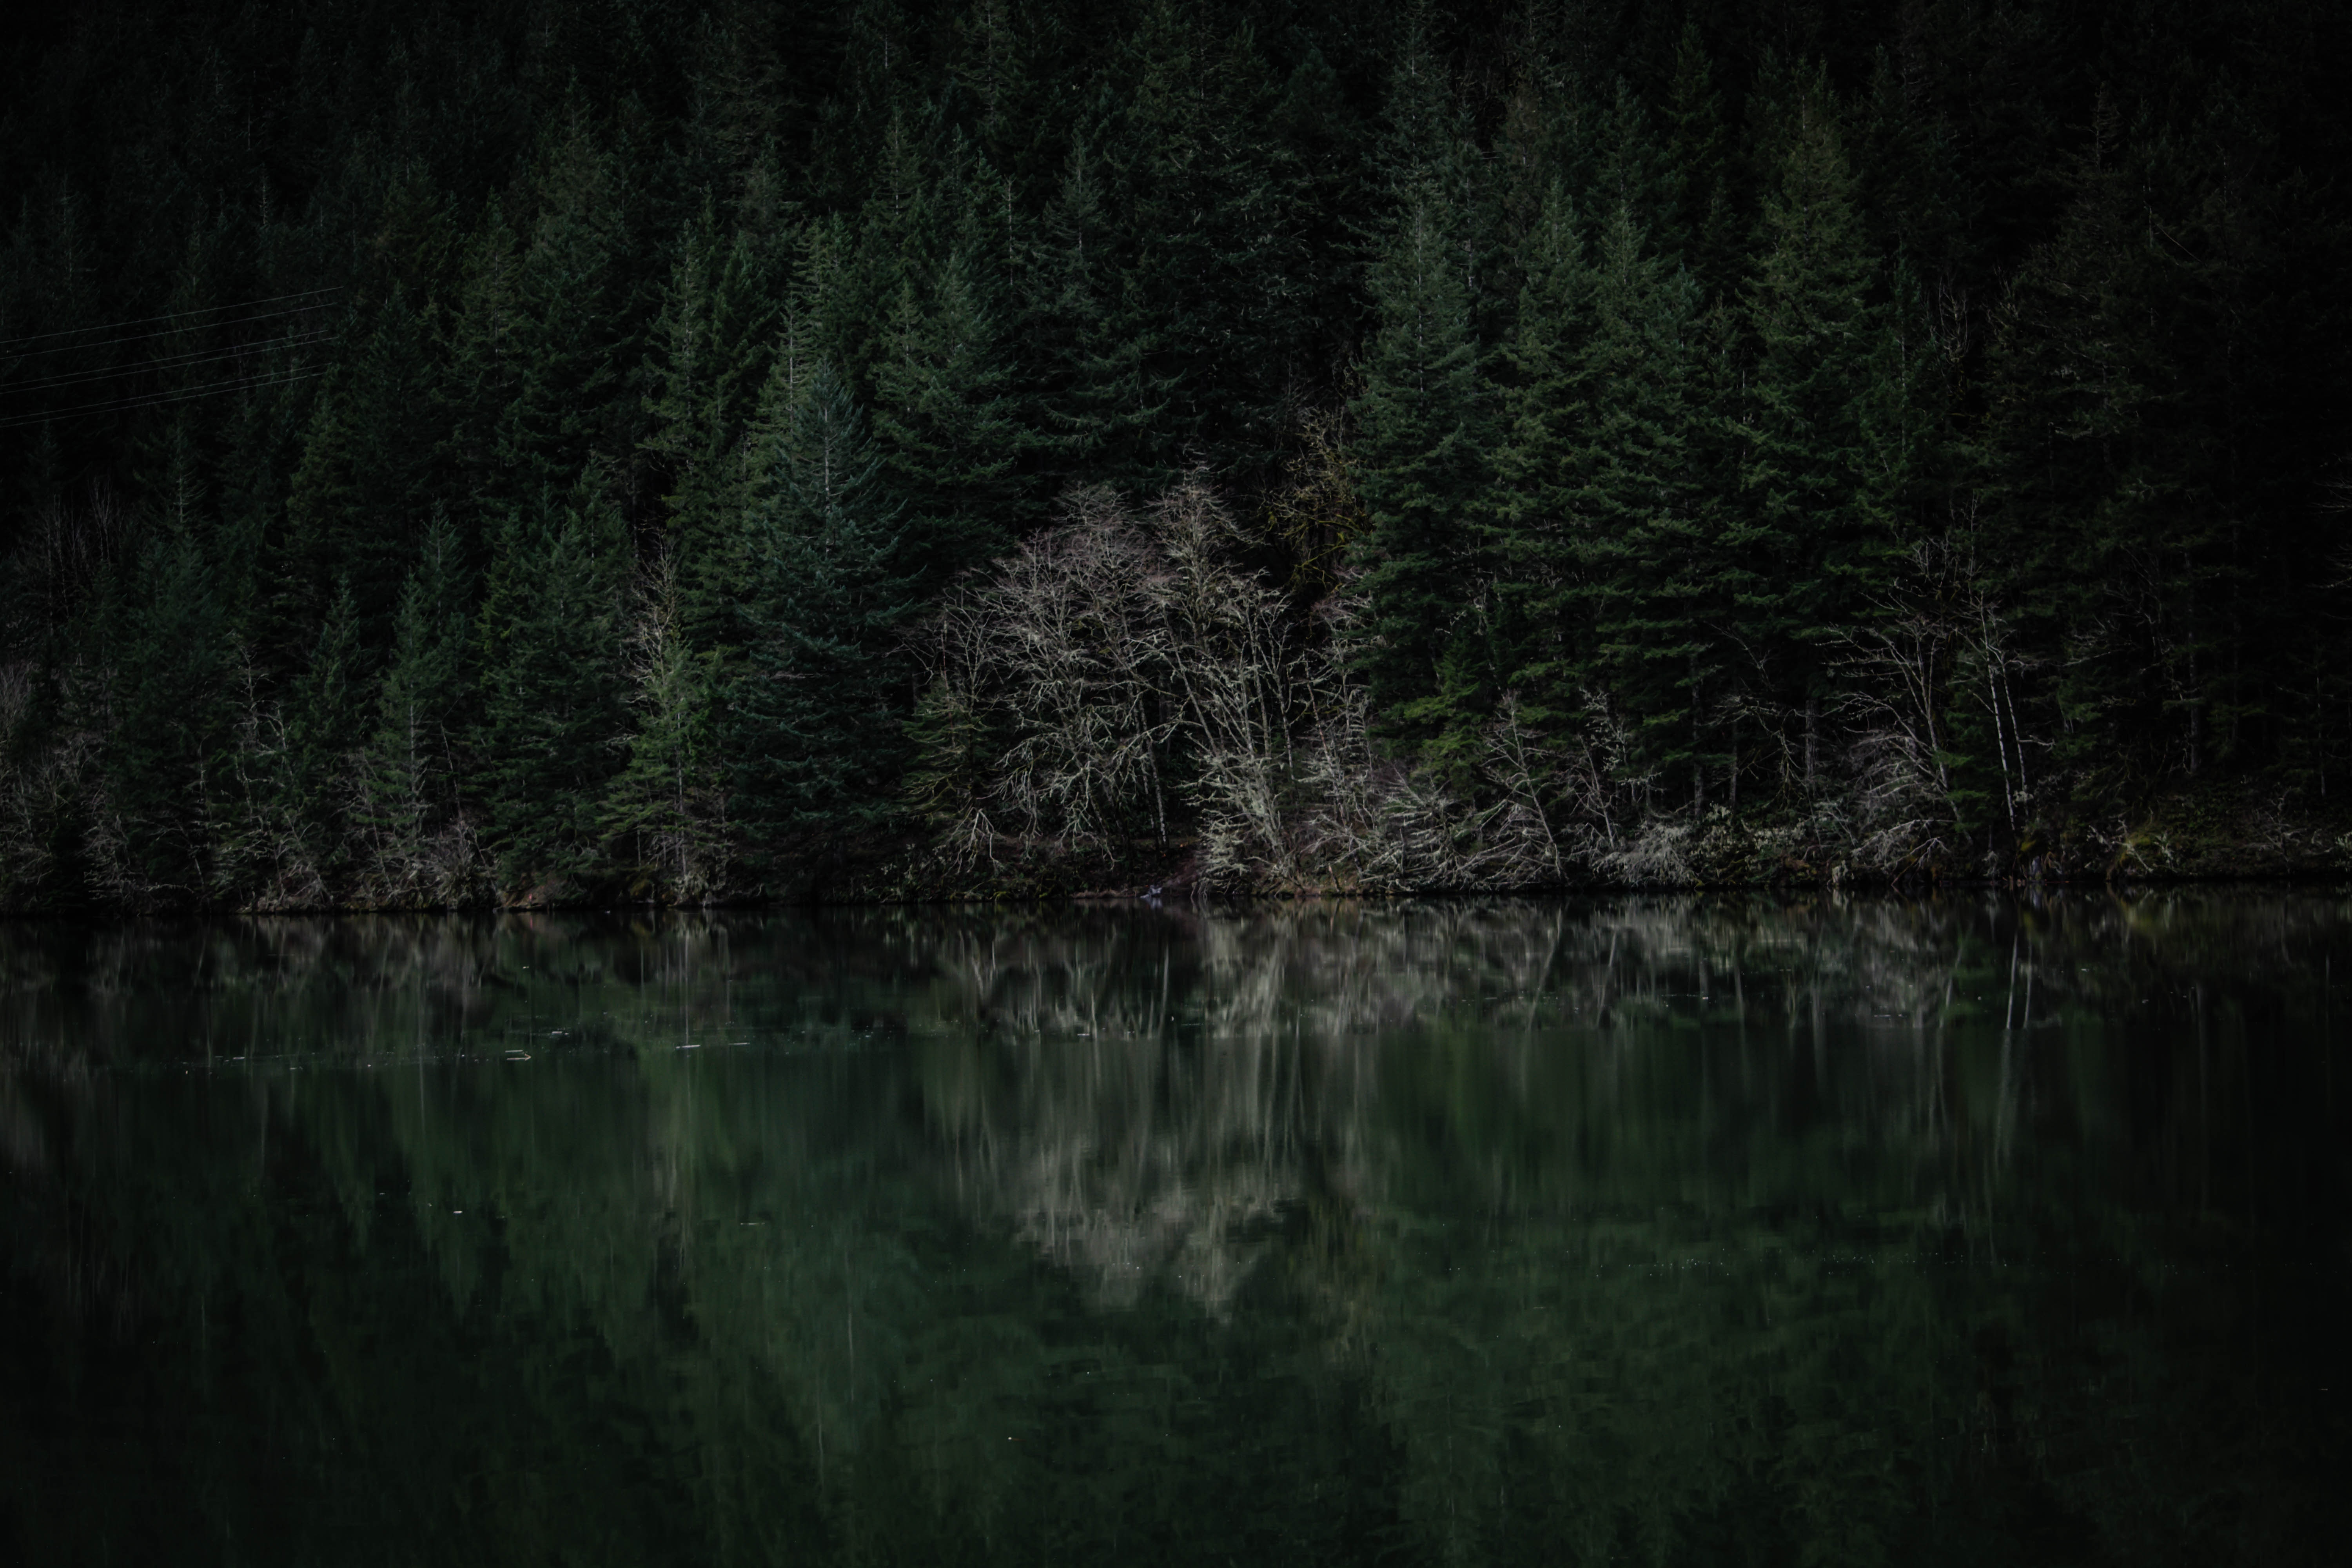
nature, green, black, water, reflection, darkness, natural environment, tree, river, night, forest, sky, atmosphere, bayou, lake, watercourse, grass, plant, bank, wildlife, midnight, woodland